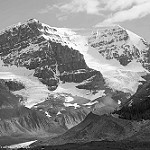
Label: B & W